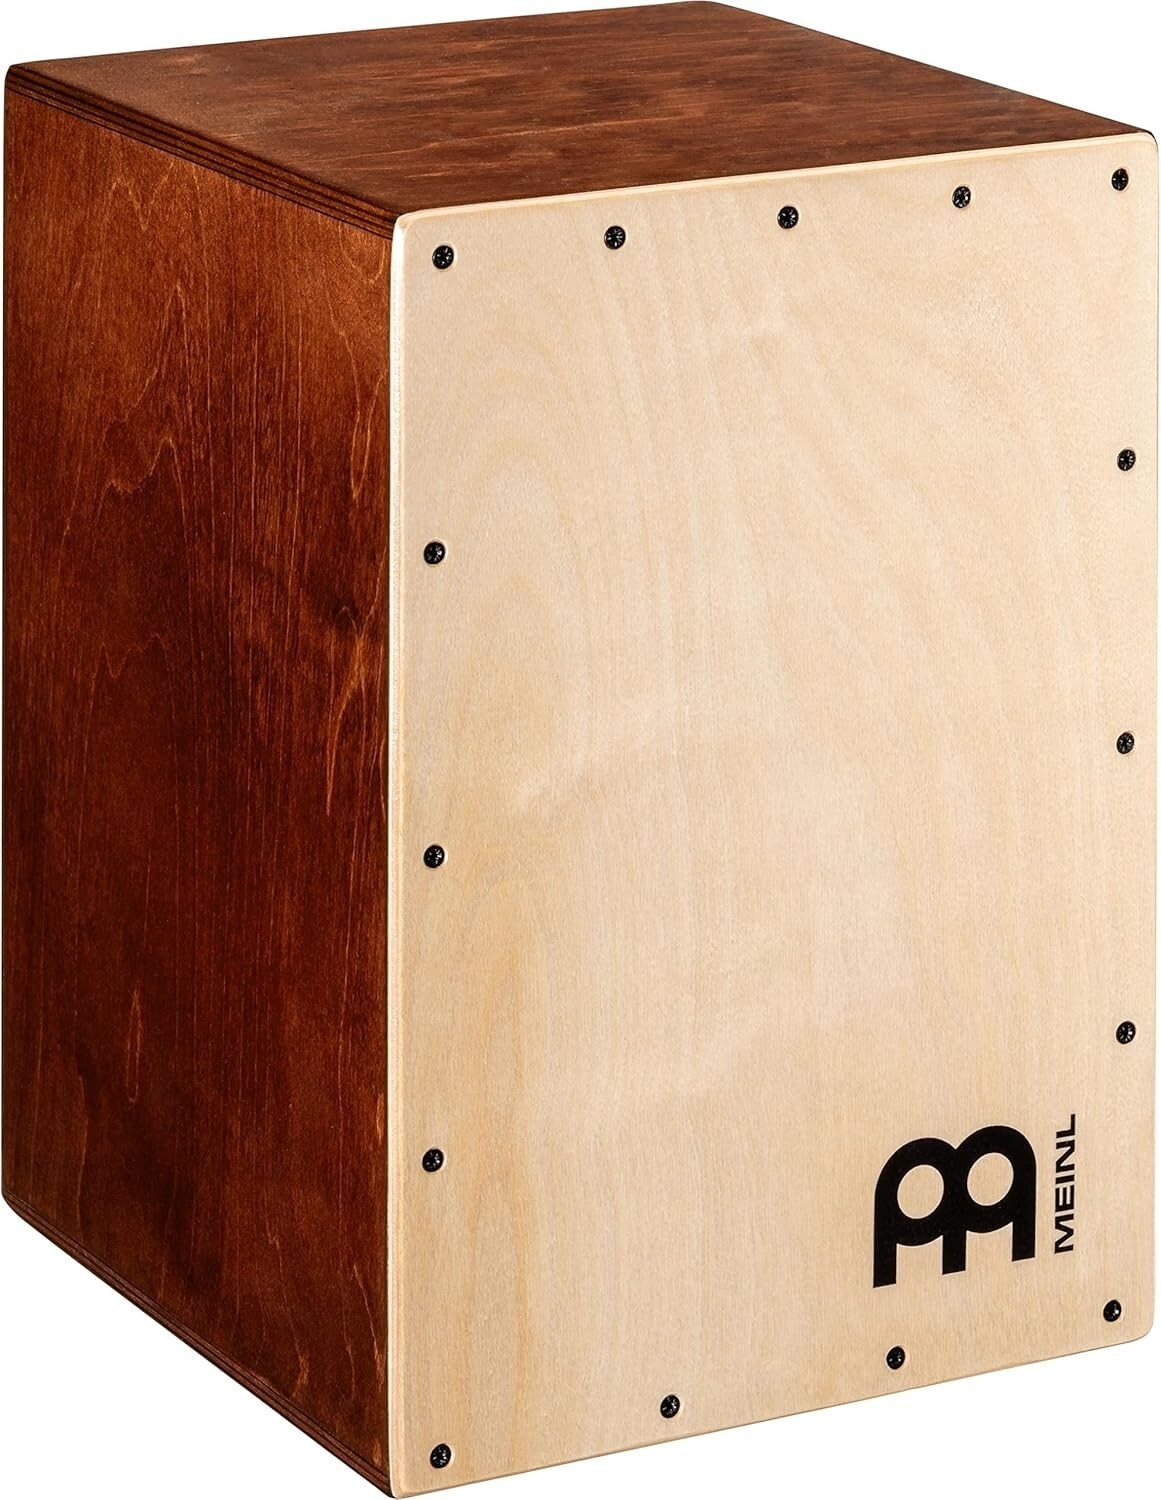
Versatile Cajon Drum with Steel Snares - Play Anywhere, No Experience Needed
img { max-width: 100%; } #brdr { background: #fff; } .description { color: #111 !important; font-size: 14px !important; } .total_body { background: #fff; border: 3px solid #ccc; display: block; margin: 0 auto; overflow: hidden; width: 950px; color: #111; border-radius: 15px; } .descriptions, .tabs { width: 100%; display: block; overflow: hidden; } .descriptions { font-family: Arial; font-weight: 400; margin-top: 25px; } .title { background-color: #fff !important; color: #058cd3 !important; font-size: 35px !important; font-weight: 700 !important; padding-bottom: 20px; padding-top: 20px; text-align: center !important; } .tabs span { padding: 0 33px; } .footerss { font-size: xx-large; } .images, .images img { max-width: 100%; } .description li { padding-bottom: 10px; } .title h1 { font-weight: bold !important; } .tabs { line-height: 25px; } #delivery_right>img { width: 100%; } button.accordion { background-color: #058cd3; border: medium none; color: #fff; cursor: pointer; font-size: 26px; font-weight: bold; outline: medium none; padding: 3px 21px; text-align: center; transition: all 0.4s ease 0s; width: 100%; } .panel { box-shadow: none; margin-bottom: 0; } ul li { padding-bottom: 5px; } ul { padding-top: 15px; } button.accordion.active, button.accordion1:hover { background-color: #ddd; color: #058cd3; } div.panel { padding: 0 18px; background-color: white; overflow: hidden; transition: max-height 0.2s ease-out; } @media only screen and (max-width: 767px) { .total_body { width: 320px; } .tabs span { font-size: 14px; line-height: 20px; padding: 5px 2px; } .title { font-size: 19px; margin: 0; } .footerss { font-size: 15px; } ul.slides { height: auto; } } ul.slides { display: block; position: relative; height: 600px; margin: 0; padding: 0; overflow: hidden; list-style: none; } .slides * { user-select: none; -ms-user-select: none; -moz-user-select: none; -khtml-user-select: none; -webkit-user-select: none; -webkit-touch-callout: none; } ul.slides input { display: none; } .slide-container { display: block; } .slide-image { display: block; position: absolute; top: 0; opacity: 0; transition: all .7s ease-in-out; } .slide-image img { width: 100%; height: auto; } .carousel-controls { position: absolute; top: 0; left: 0; right: 0; z-index: 999; font-size: 100px; line-height: 600px; color: #333; } .carousel-controls label { display: none; position: absolute; padding: 0 20px; opacity: 0; transition: opacity .2s; cursor: pointer; } .slide-image:hover+.carousel-controls label { opacity: 0.5; } .carousel-controls label:hover { opacity: 0.8; } .carousel-controls .prev-slide { width: auto; height: auto; text-align: left; left: 0; } .carousel-controls .next-slide { width: auto; height: auto; text-align: right; right: 0; } input:checked+.slide-container .slide-image { opacity: 1; transform: scale(1); transition: opacity 1s ease-in-out; } input:checked+.slide-container .carousel-controls label { display: block; height: auto; width: auto; } Versatile Cajon Drum with Steel Snares - Play Anywhere, No Experience Needed ‹ › ‹ › ‹ › ‹ › ‹ › ‹ › ‹ › ‹ › Versatile Cajon Drum with Steel Snares Play Anywhere, No Experience Needed Features: Learn to play in minutes – perfect for beginners and seasoned musicians alike. Crafted from 100% Baltic birch wood for a rich, resonant tone. Fixed steel snare wires inside deliver crisp tones and a remarkable sound range. 4” sound port enhances bass notes and projects sound effectively. Four silicone feet provide stability on various surfaces, preventing vibrations for crystal-clear sound. Compact dimensions: 10.25" W x 15" H x 10.25" D; weighs just 6 lbs for easy portability. Benefits: Experience the joy of playing percussion without time-consuming practice. Perfect for acoustic shows, jam sessions, teaching rhythm, or playing with worship teams. Portable and sturdy design allows for use anywhere, from outdoor events to intimate gatherings. Ideal for all skill levels—no musical experience needed! Why Choose Our Cajon Drum? The Cajon Drum is your ticket to a world of musical enjoyment. Constructed from premium Baltic birch, it not only looks beautiful but delivers a full, warm sound that will captivate your audience. With its user-friendly setup, anyone can sit on it, tap their hands, and feel the rhythm come alive! The two sets of fixed steel snares enhance your musical expression, while the convenient sound port allows you to explore bass tones effortlessly. This isn’t just a drum; it’s a gateway to spontaneous musical moments with friends and family. Whether you're performing on stage or entertaining at home, the Cajon is designed for versatility and fun without the steep learning curve. Order yours today and unleash your inner musician! Shipping Free & Fast Shipping - We offer free shipping to most of the USA with a normal delivery time of 3-7 days. However, due to the current situation, additional delivery time (up to 3 weeks) may be required for some items. Alternative Carriers - We may use alternative carriers (e.g. USPS, FedEx, UPS, etc.) to ensure your package arrives safely and on time. Due to the use of multiple carriers, we are unable to provide a tracking number automatically. Handling Time - Orders are processed and shipped within 1-2 business days of receiving cleared payment. Shipping Restrictions - Shipping to Alaska, Hawaii, Puerto Rico, Guam, and other US territories may incur shipping charges or delivery restrictions. Please contact us before ordering, or your order can be refunded/cancelled. State Restrictions - There may be restrictions based on your state of purchase. For example, certain items may not be shipped to California due to state regulations. Contact for Tracking Updates - If you require tracking updates or have any concerns about the delivery of your order, please feel free to contact us, and we will be happy to assist you. Return 30-Day Hassle-Free Returns - We want you to be completely satisfied with your purchase. If you are not, you can return the item within 30 days of receiving it for a full refund or exchange. Easy Return Process - To start a return, simply contact us and we will provide you with a prepaid return shipping label and detailed instructions. Restocking Fee - There are no restocking fees for returns. However, the buyer is responsible for return shipping costs if the return is not due to a seller's error. Refund Processing Time - Refunds will be processed within 5 business days of receiving the returned item in its original condition. Payment We accept all major credit cards, PayPal, and Apple Pay for your convenience. Your payment information is secure and encrypted to ensure a safe and seamless transaction. Please complete your payment within 3 days of purchase to avoid any delays in shipping. Feedback Your feedback is extremely important to us. We strive to provide the best products and customer service possible. If you are satisfied with your purchase, please take a moment to leave us a positive review. If you have any concerns or issues with your order, please contact us before leaving negative feedback. We are committed to resolving any problems and ensuring your satisfaction. Contact Us If you have any questions or concerns, please feel free to reach out to our customer support team. You can contact us through the eBay messaging system. We are available Monday to Friday, 9:00 am to 5:00 pm EST, and we will do our best to respond to your inquiry within 24 hours. Thank you for supporting our small family business! UPC: Not Set Model: Cajon Drum Item Weight: 1.3 lb Item Height: Cajon Drum Unit Quantity: 1 Material: Wood,Baltic Birch Features: Lightweight,Portable,Non-slip,Stable,Durable,Easy to play Items Included: Cajon Analog/Digital: Analog Type: Cajon Brand: Unbranded MPN: Not Set Number of Pads: 0 Number of Pieces: 1 Country/Region of Manufacture: Not Set Item Depth: 10.25 in Experience Level: Beginner Unit Type: lb
Category: Arts & Entertainment > Hobbies & Creative Arts > Musical Instruments > Percussion > Hand Percussion > Hand Drums > Cajons > Snare Cajons